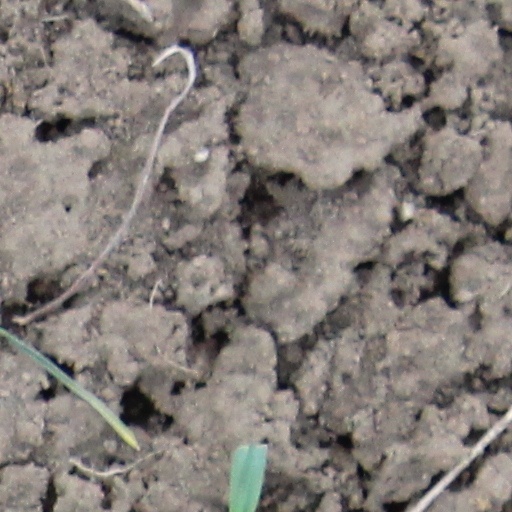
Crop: wheat